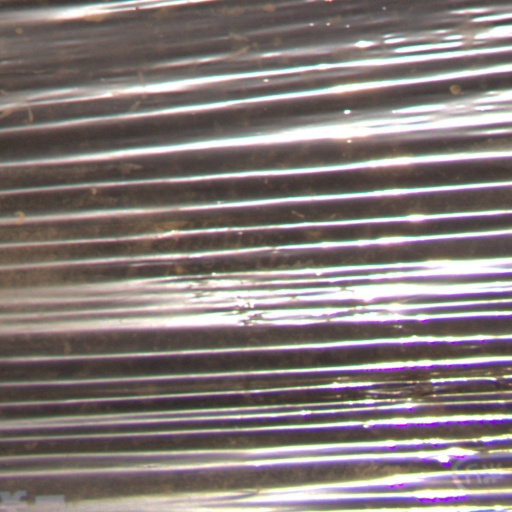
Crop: Jerusalem artichoke